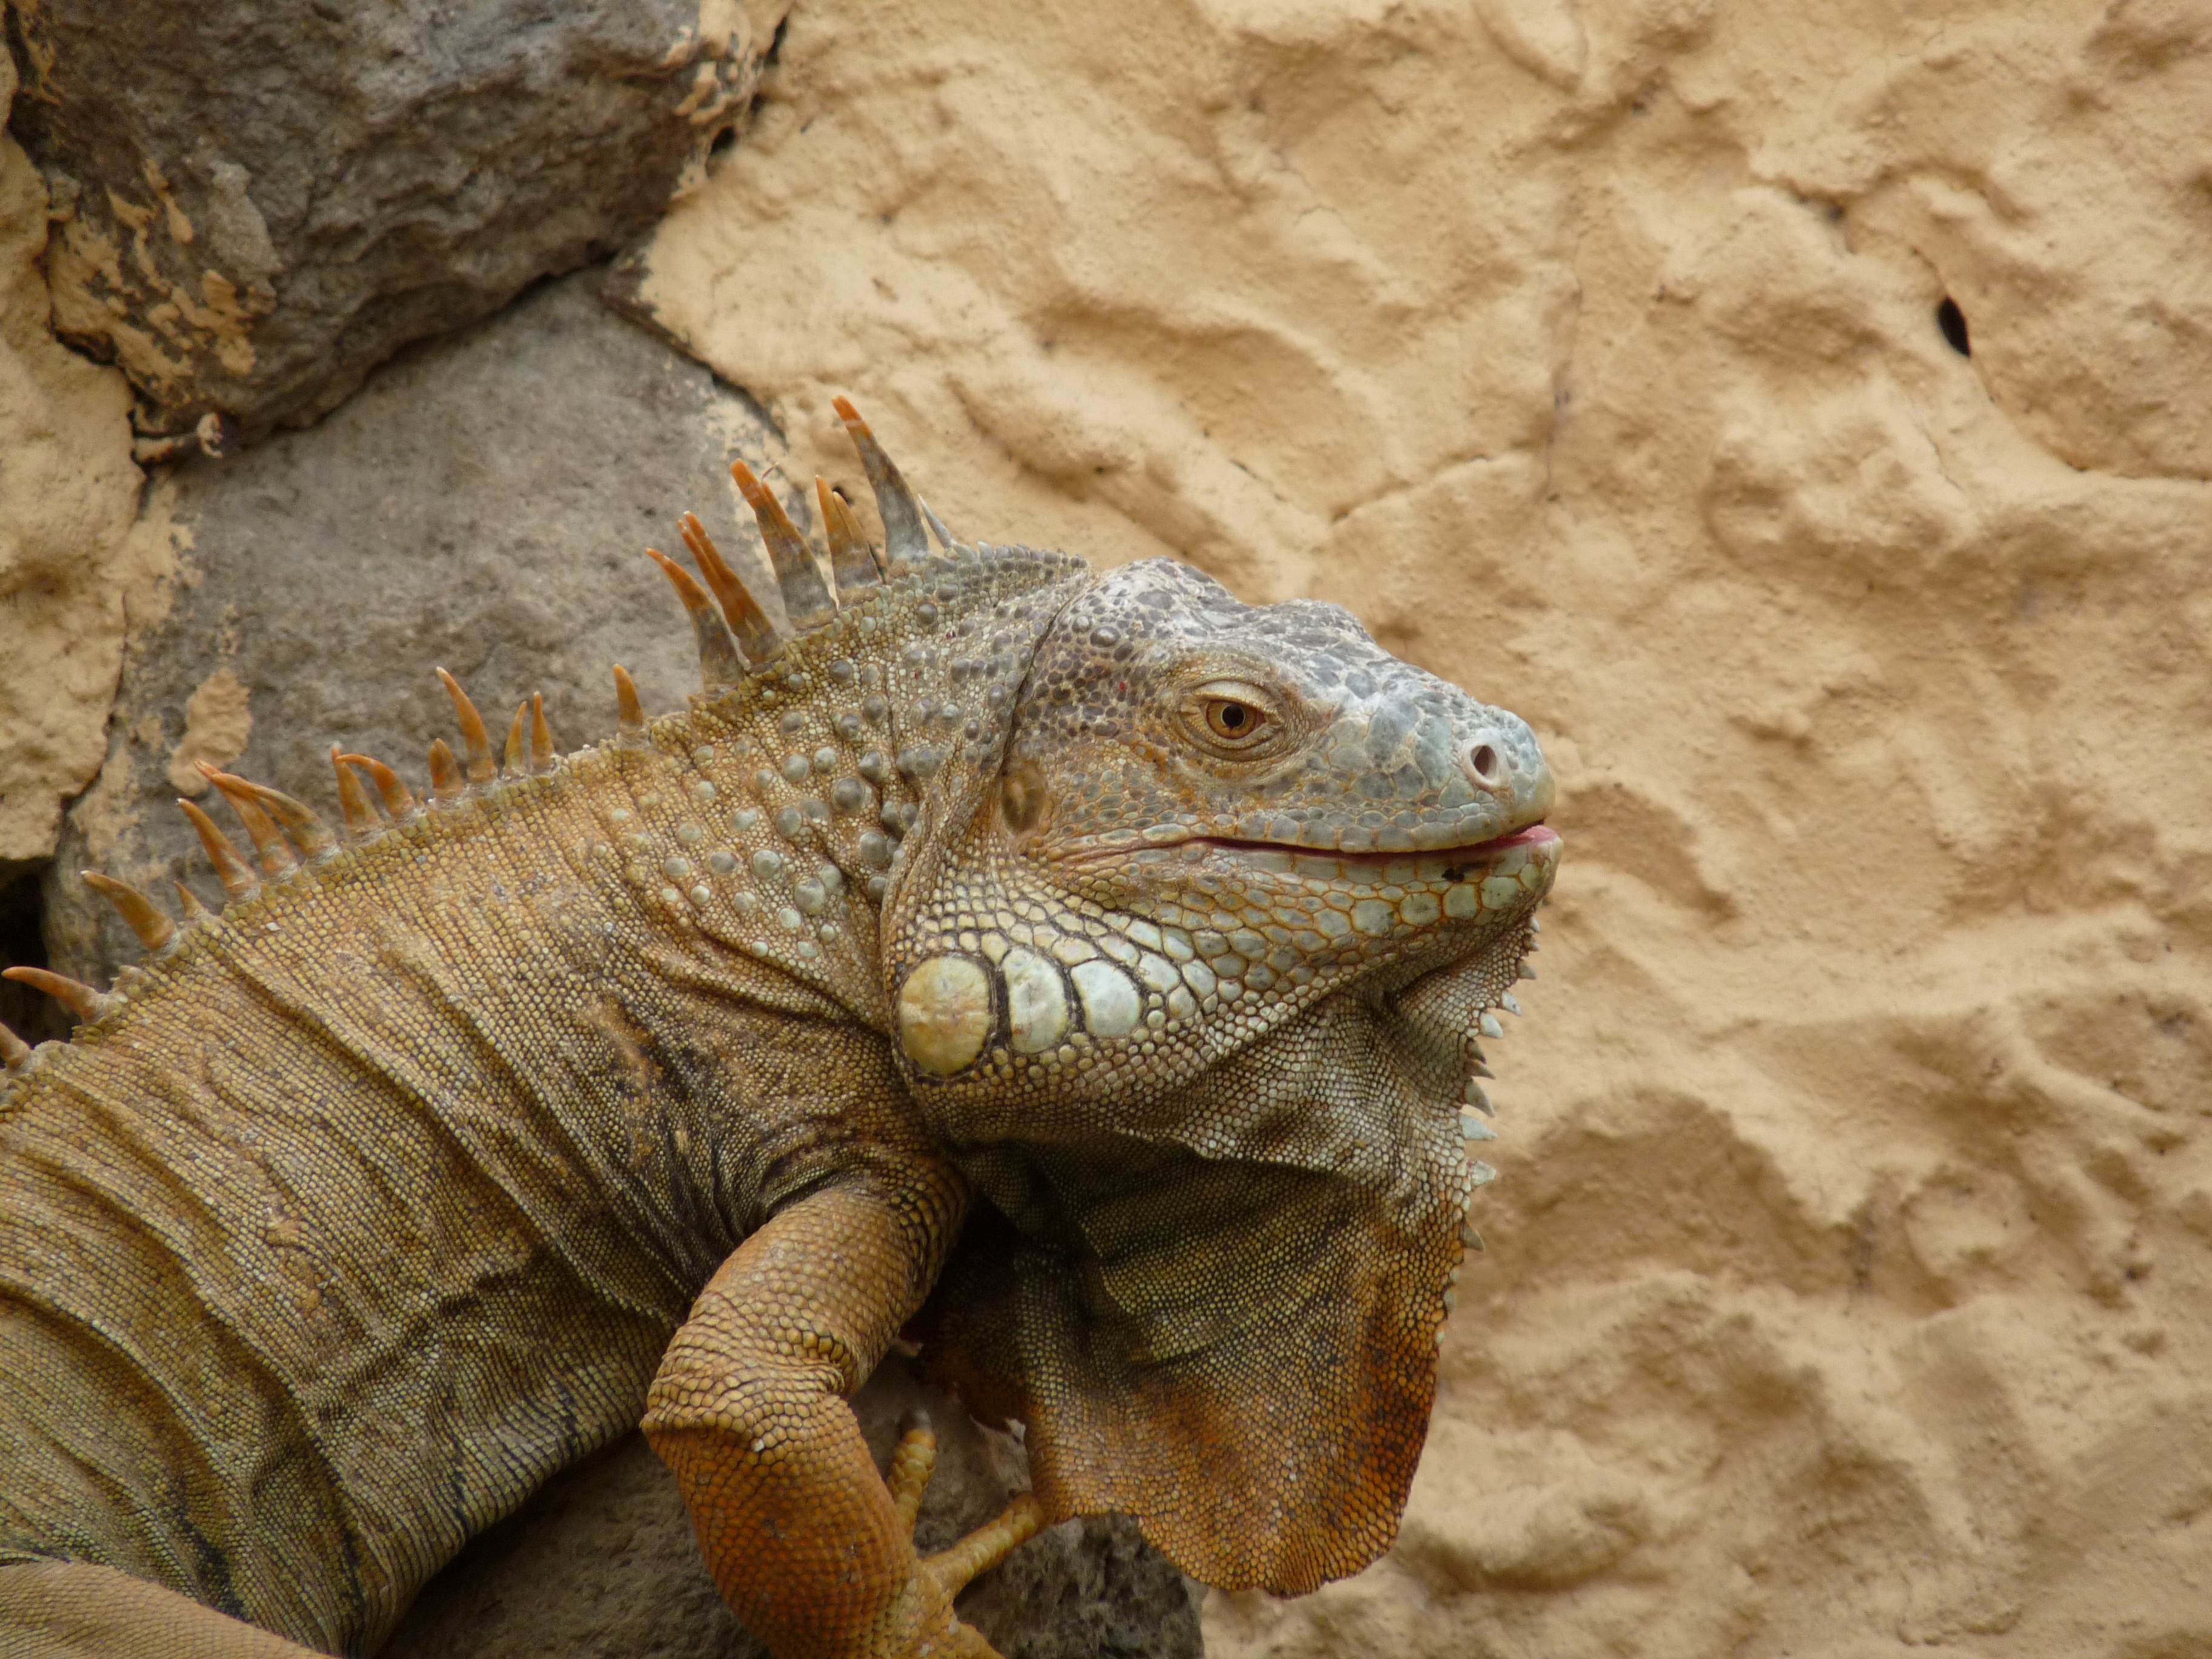
desert, wildlife, reptile, iguana, fauna, lizard, close up, vertebrate, animal world, iguania, agamidae, agama, komodo dragon, scaled reptile, lacertidae, lizard skin